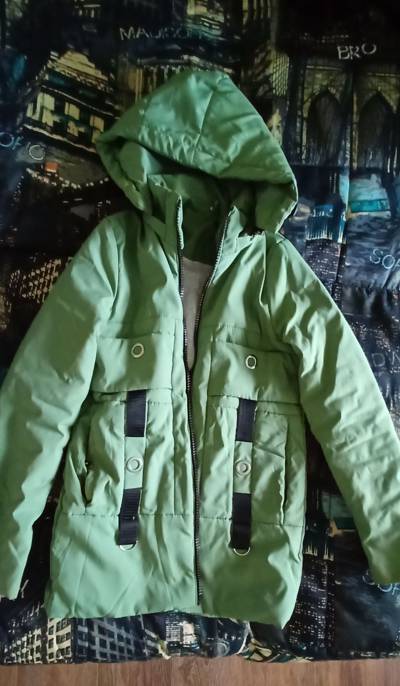
Waste category: clothes